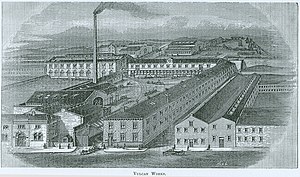
Industrialisering
Industribygninger i England ca. 1888.
Ved industri forstås anvendelsen af ”mekaniske” kraftkilder ved fremstillings- og forædlingsprocessen, og ved industrialisering forstås således overgangen til anvendelse af damp, gas, olie, elektricitet som kraftkilder. Rumligt indebar denne overgang, at fremstillings- og forædlingsvirksomhederne blev frigjort fra deres tidligere stedbinding til vand og vind og således kunne lægges, hvor man ønskede. Industrialiseringen fandt som regel sammen med en udvikling i samfundet, hvor størstedelen af befolkningen fra at være sysselsat med primære erhverv omdannes til et samfund, hvor størstedelen er beskæftiget med sekundære erhverv inden for industrien.